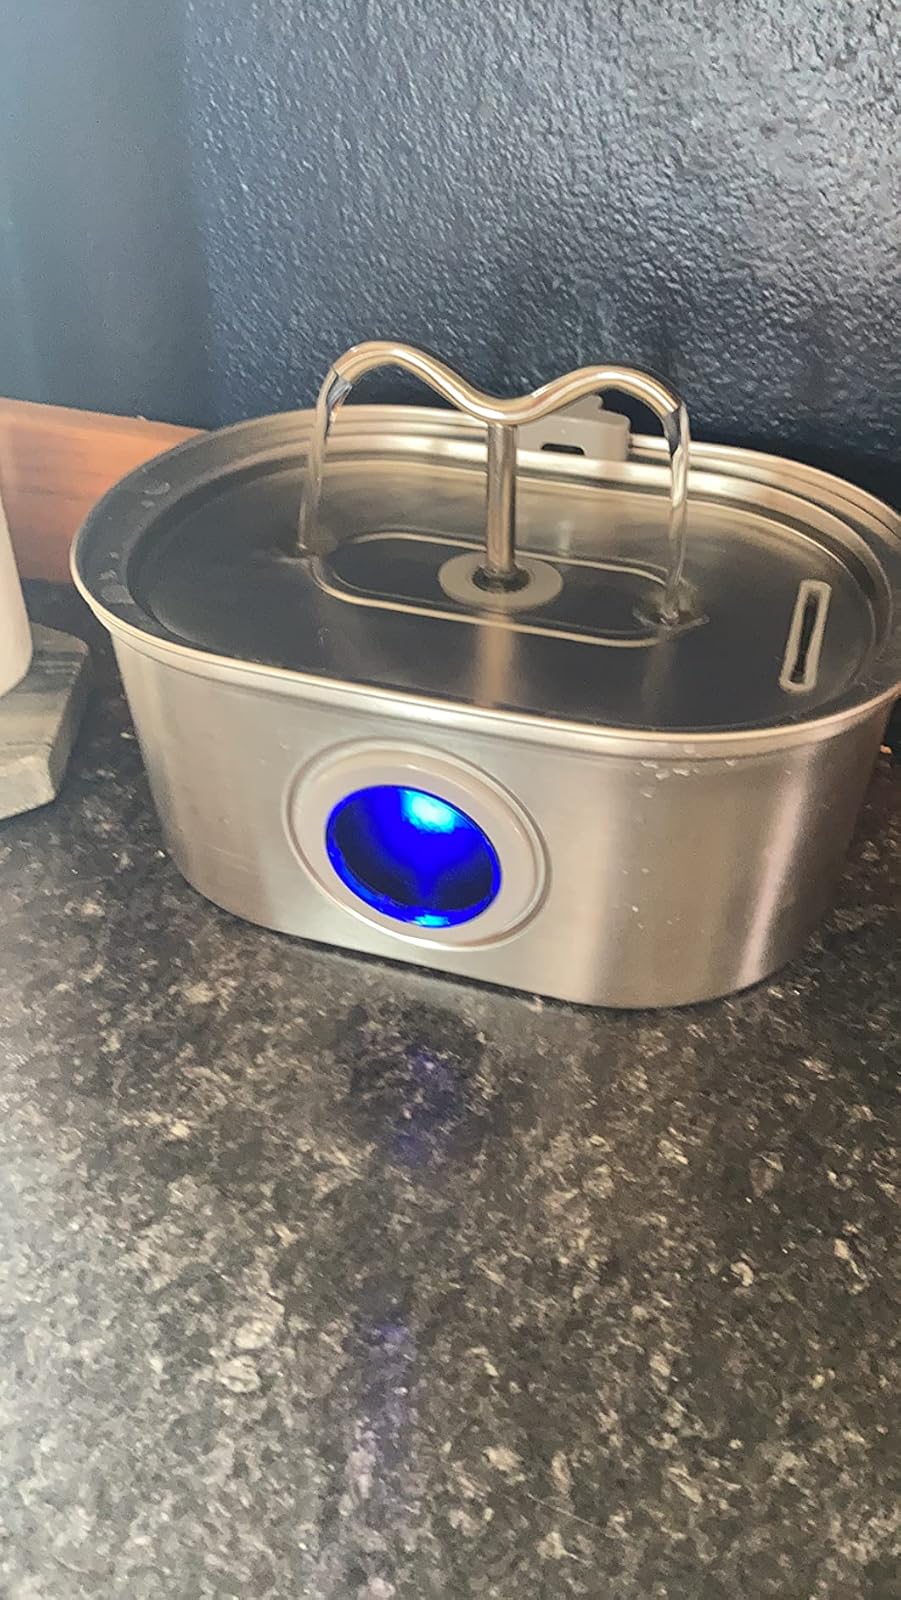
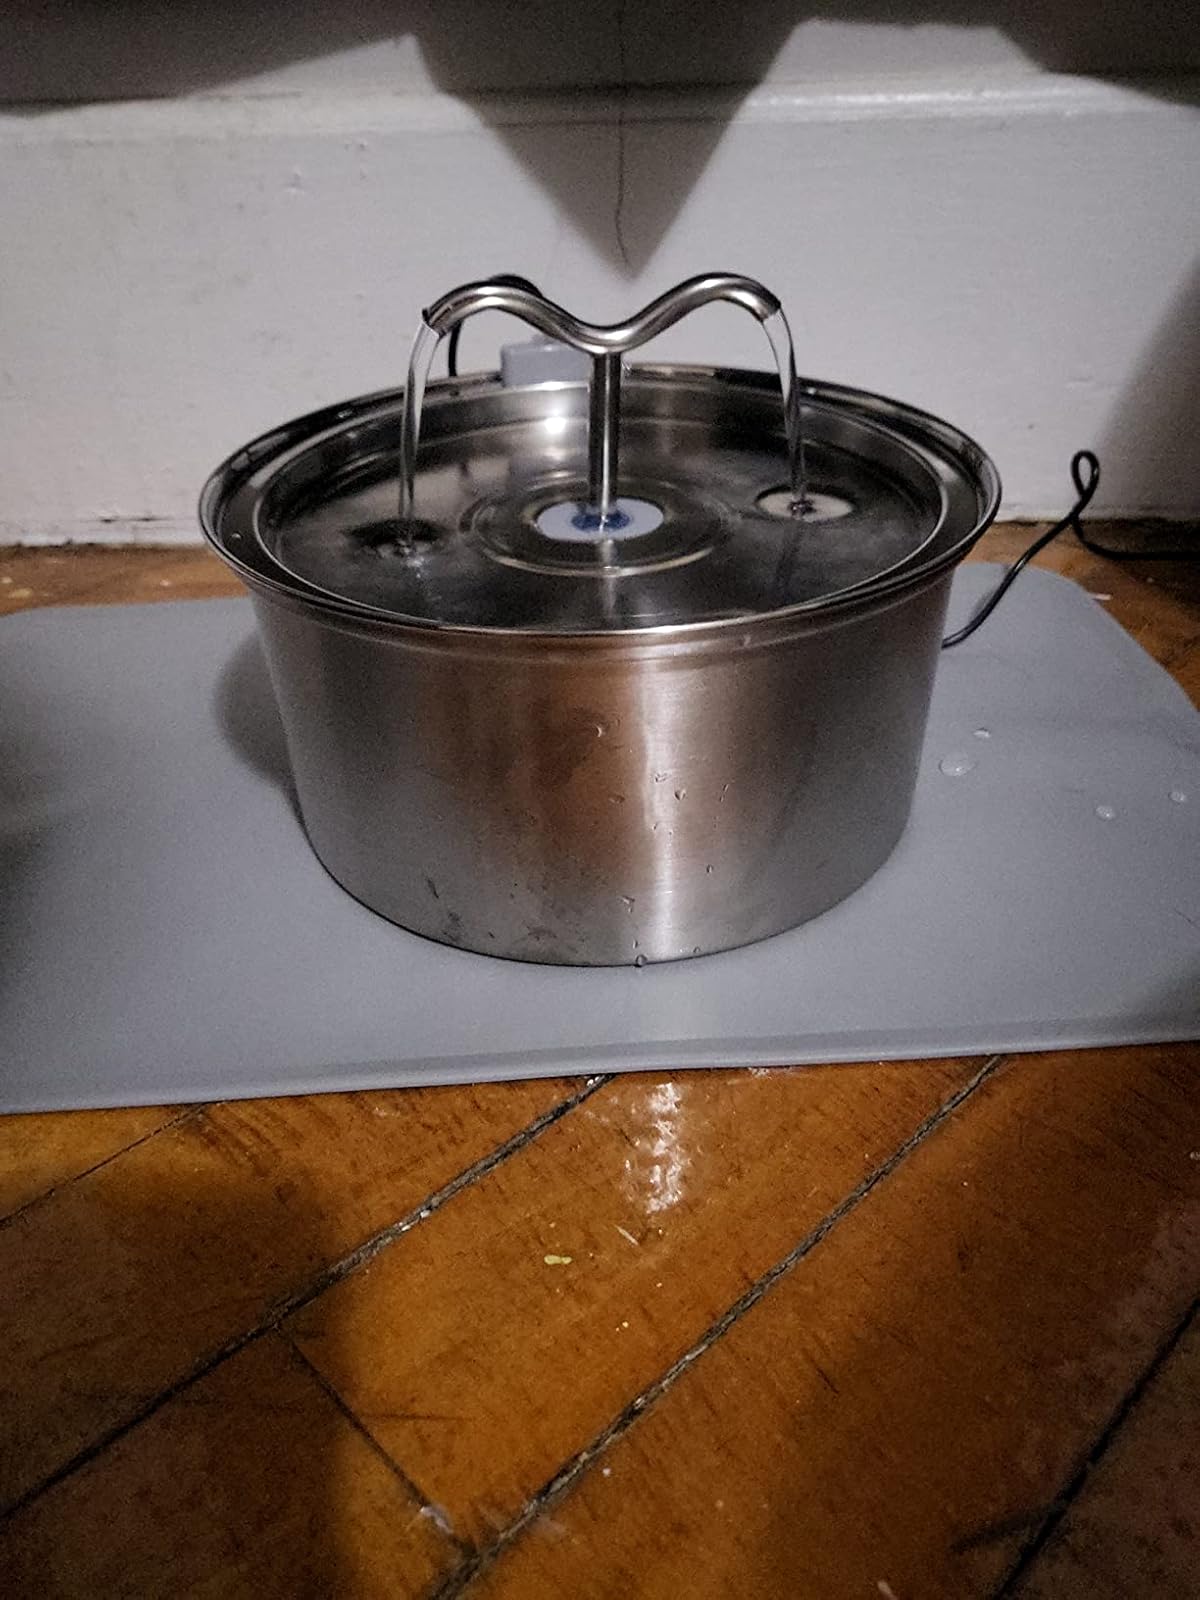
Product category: items_bowl
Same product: no